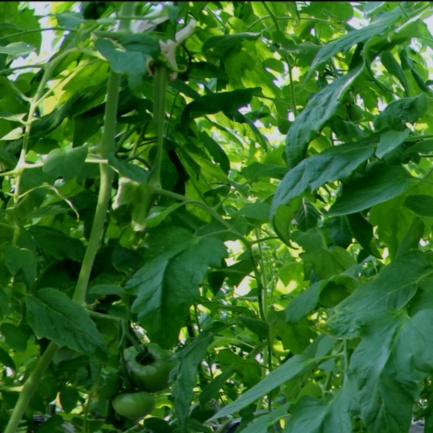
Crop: tomato